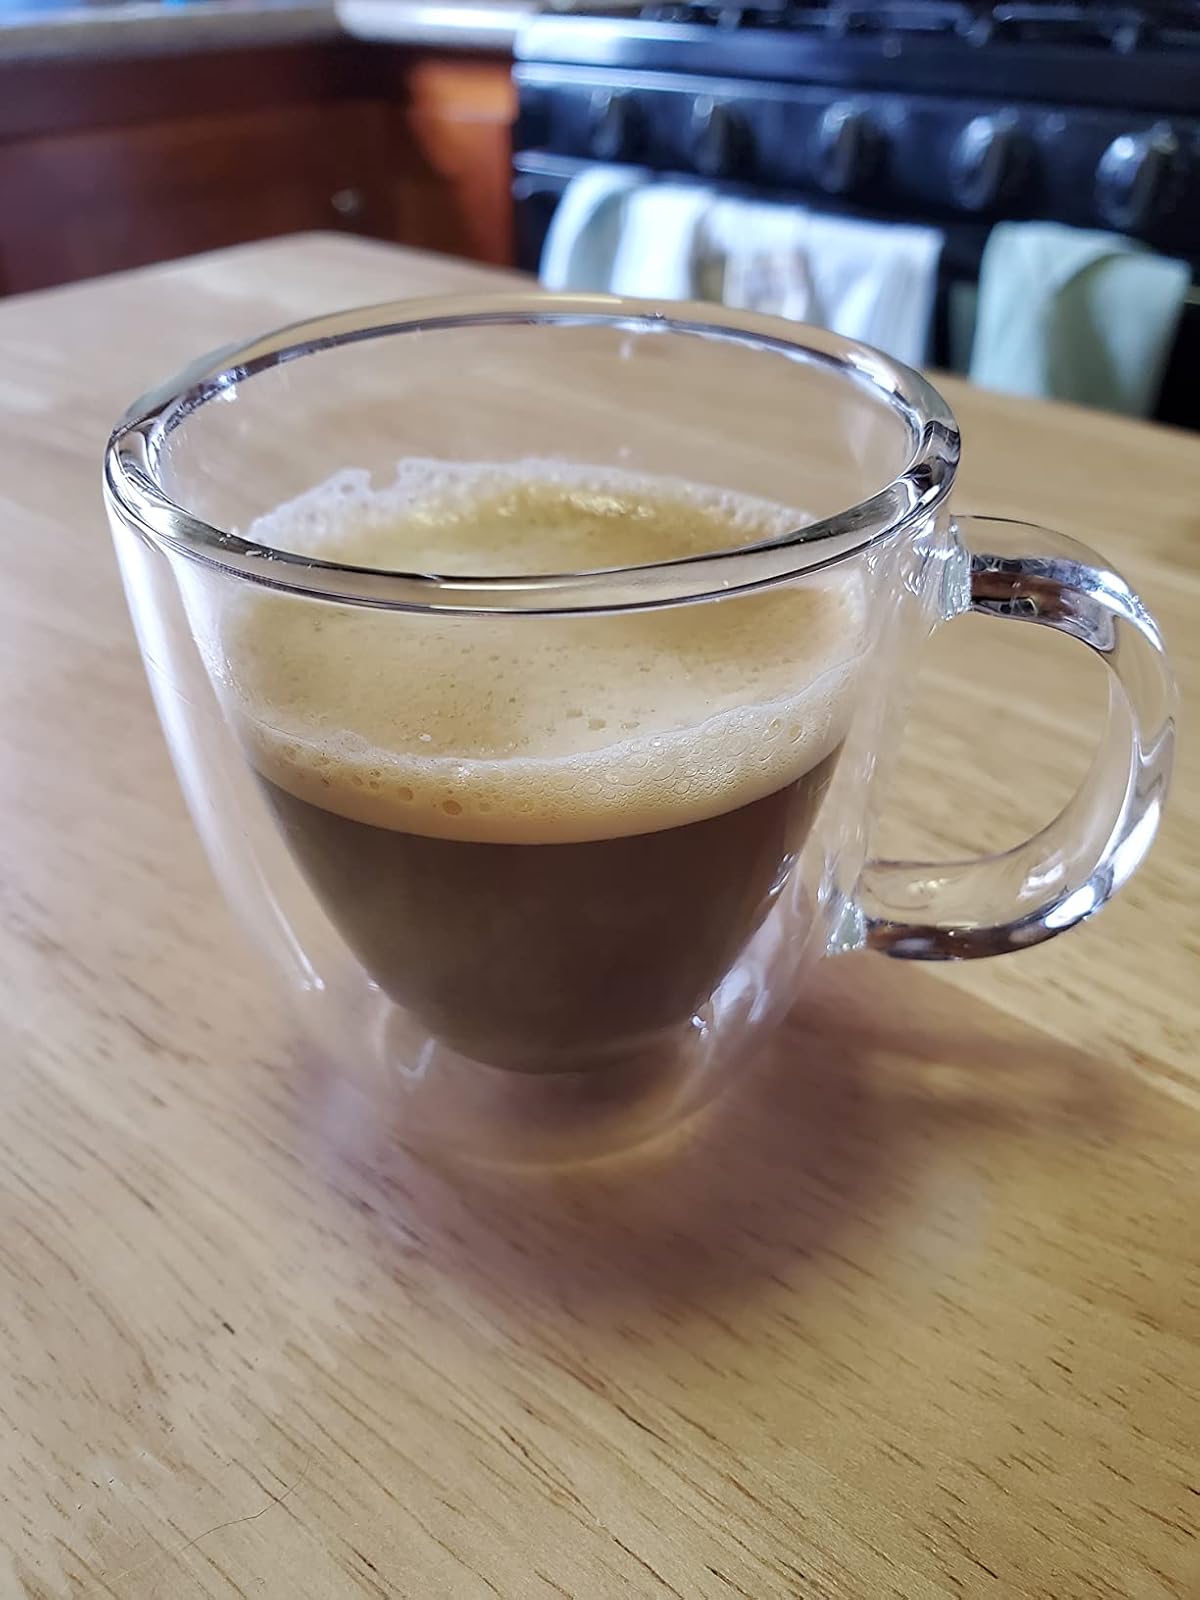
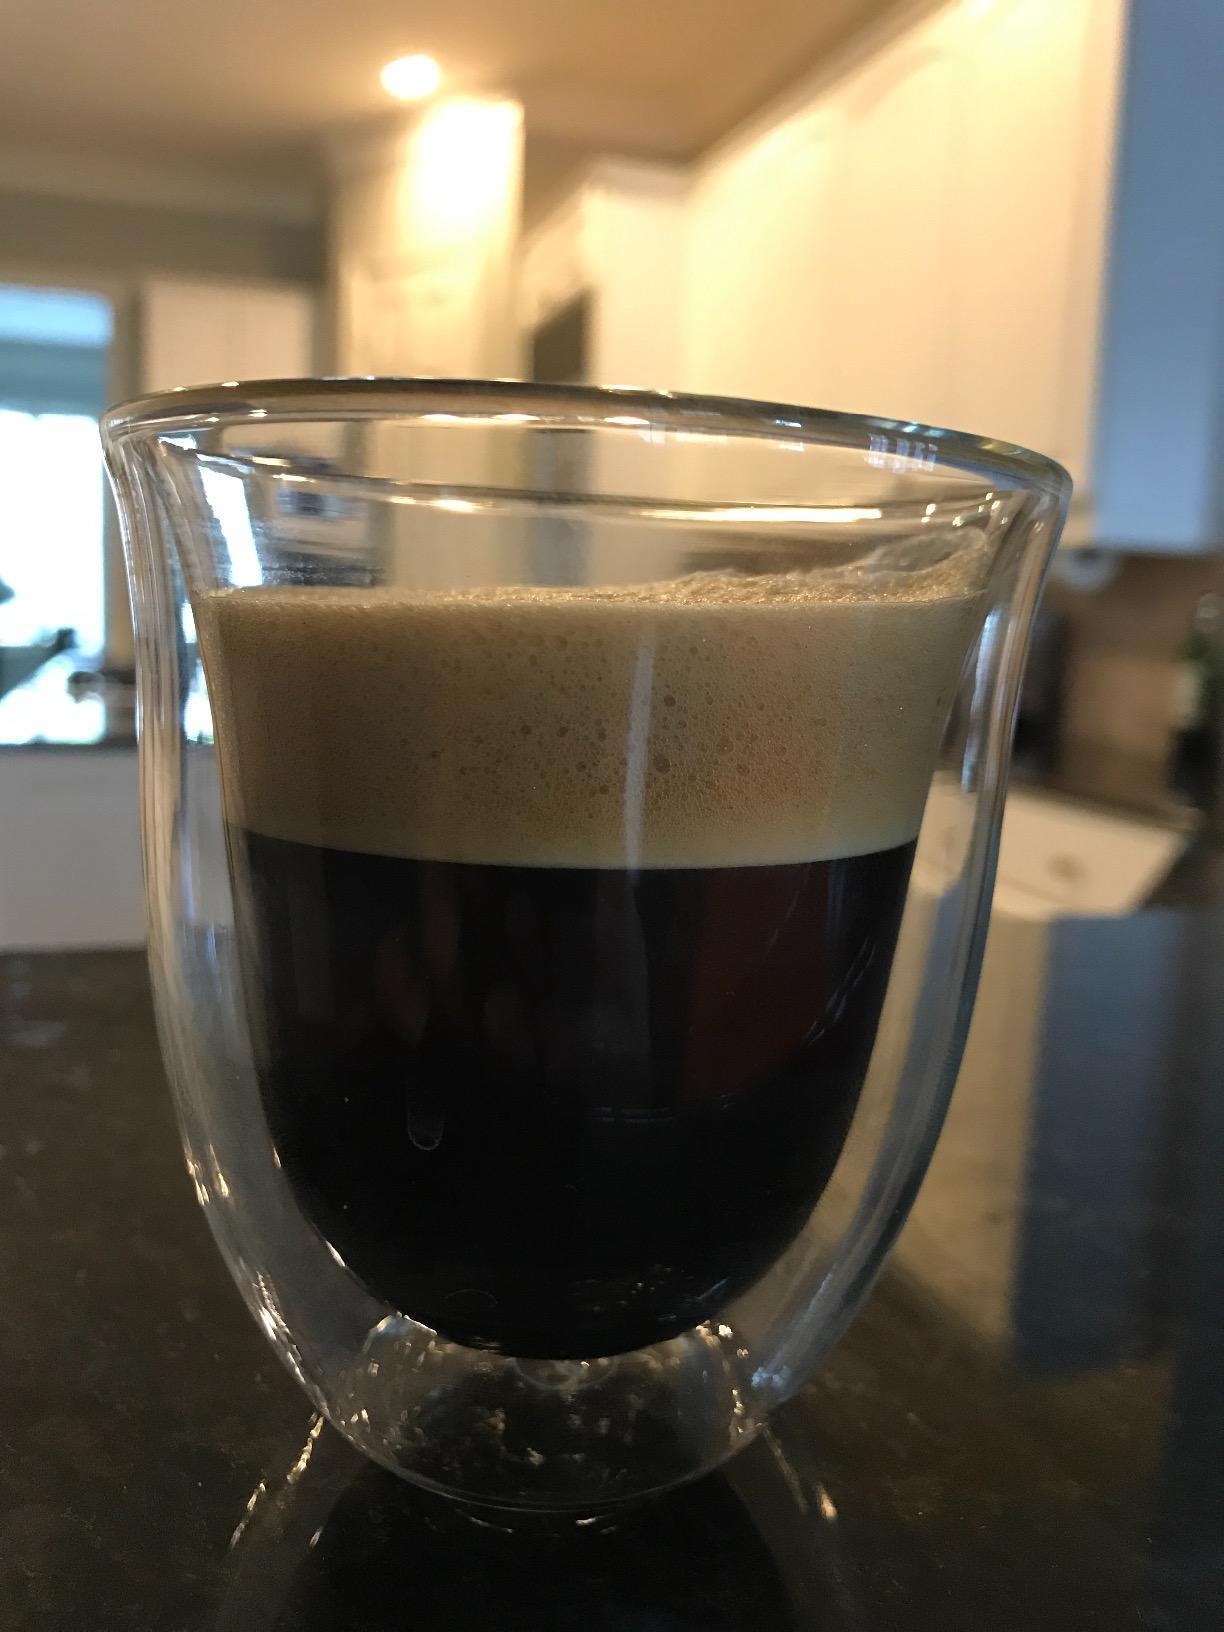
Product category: items_mug
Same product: no